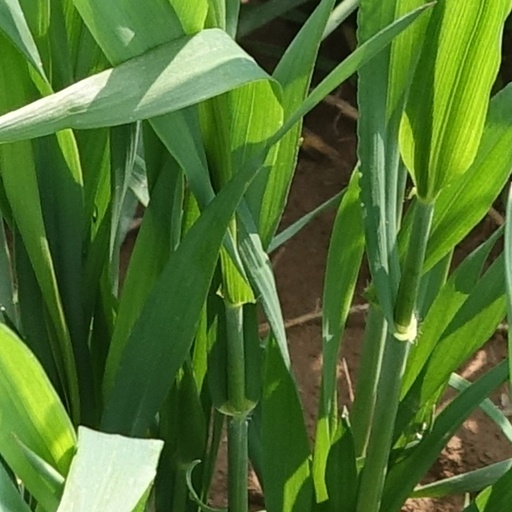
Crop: wheat